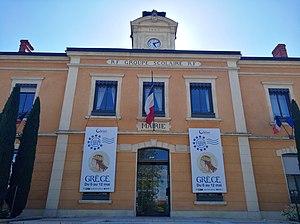
Mairie de Gleizé (Rhône, France).
Gleizé est une commune française, située dans le département du Rhône en région Auvergne-Rhône-Alpes.